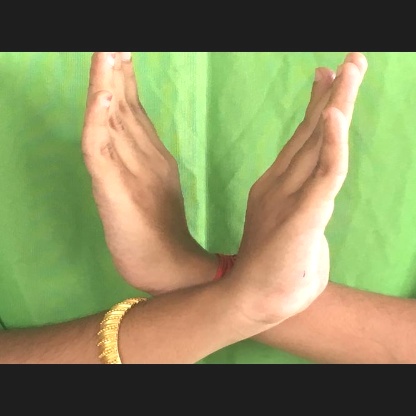
Mudra: Swastikam